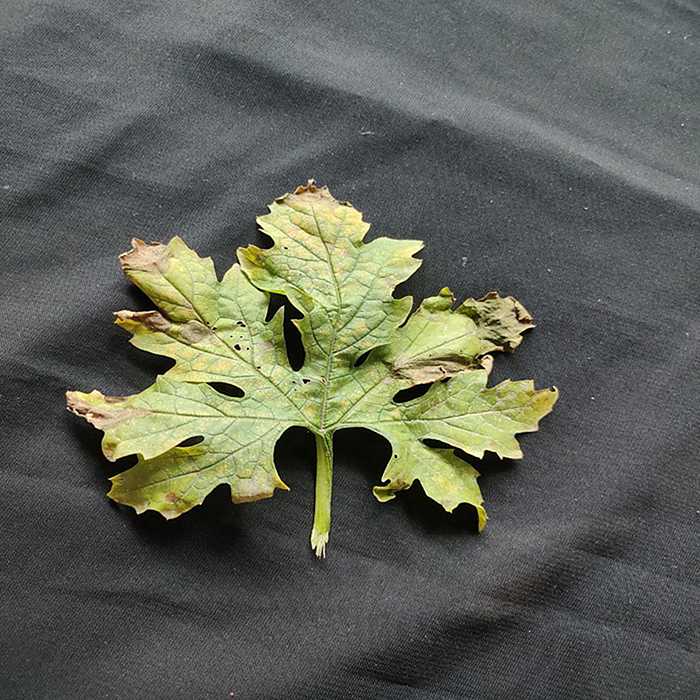
Plant: Bitter Gourd
Label: Mosaic virus